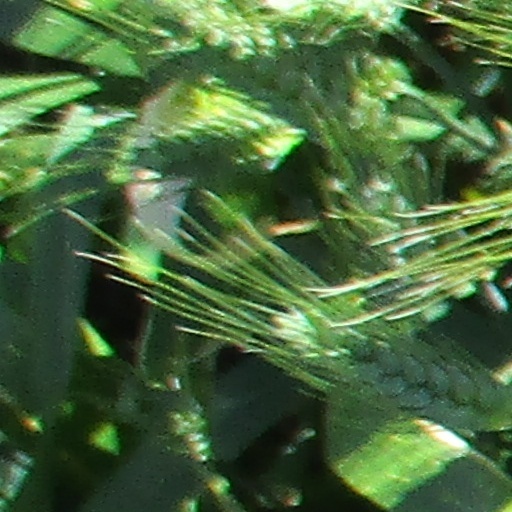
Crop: wheat